Ebrahim Yazdi

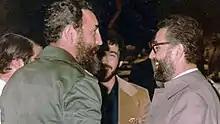
Yazdi and Fidel Castro

In subsequent elections in Iran for president, parliament, and city councils, Yazdi and other members of the Freedom Movement filed for candidacy but were barred from running by the Guardian Council, because of their opposition to policies and actions of the government.